George Wootten

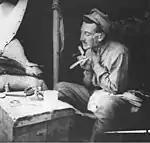
"Rest Gully", Gallipoli. June 1915. Captain George Wootten, Adjutant, 1st Infantry Battalion, shaving at the entrance to his dugout.

Wootten was born on 1 May 1893 in Marrickville, Sydney, Australia. He was the seventh child of English, London-born migrant parents, William Frederick Wootten (a carpenter and later a civil engineer) and Louisa Wootten, née Old. George Wootten attended Fort Street Model School in Sydney.